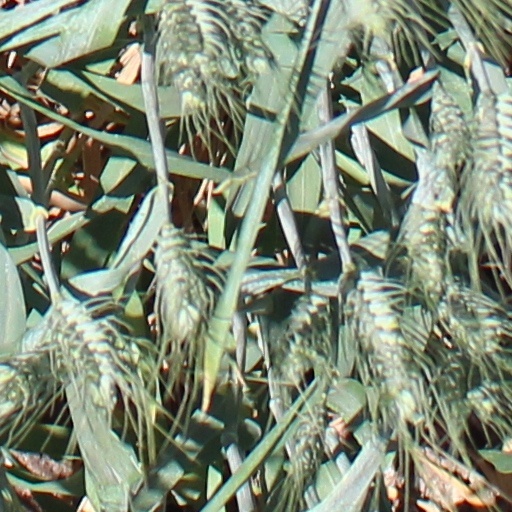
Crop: wheat